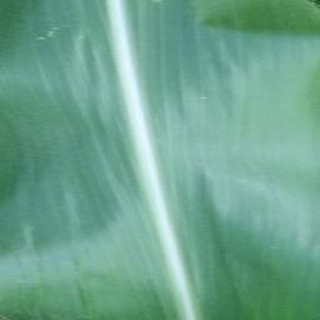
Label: healthy_corn